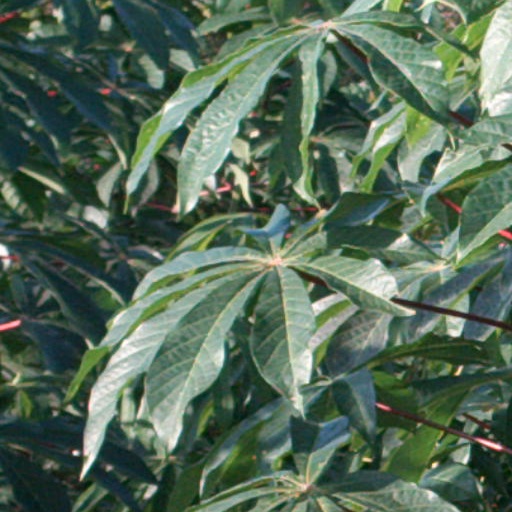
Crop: cassava